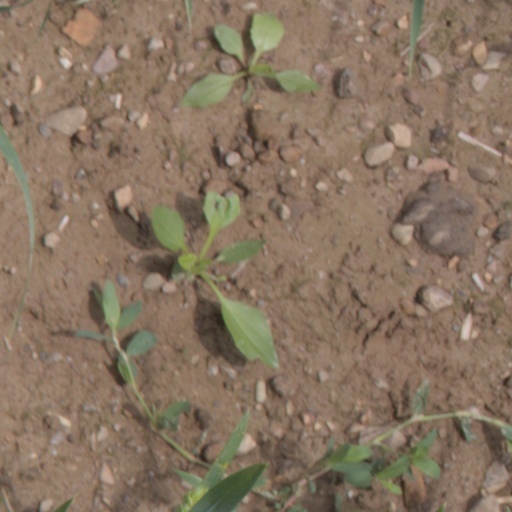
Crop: wheat